Manawatū College

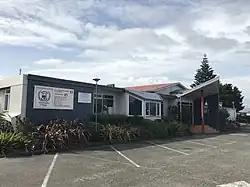
Main entrance to Manawatū College

Manawatu College (formerly known as Foxton High School) is a secondary school located in Foxton, New Zealand. Manawatu College was established in 1960, originally named Foxton High School.